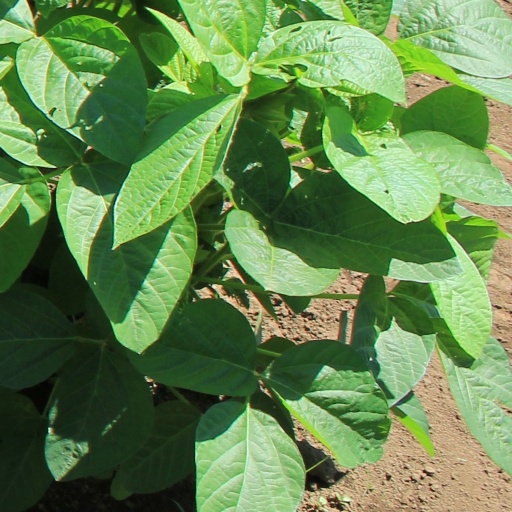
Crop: soybean